Bell's whisky

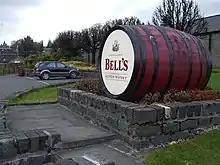

Bell's is a brand of blended Scotch whisky produced by Diageo in Scotland. It was originally produced by Arthur Bell & Sons Ltd and is one of the best selling whiskies in the UK, only slightly behind The Famous Grouse which is the best selling Scotch whisky on the island.